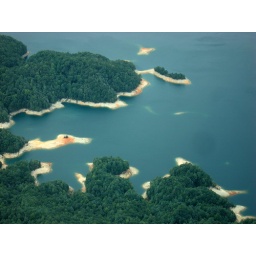
lake jocassee near boot leg road